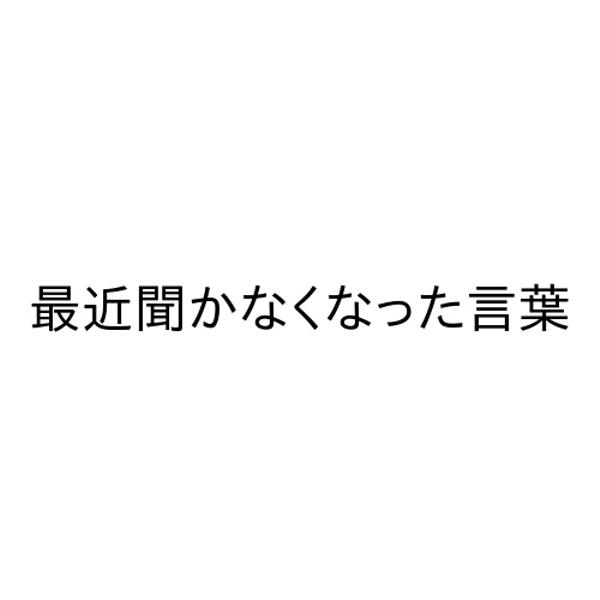
回答: あなた、気をつけてね。いってらっしゃい